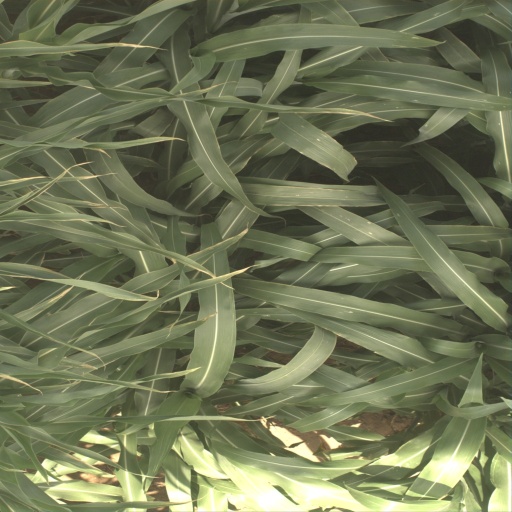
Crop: sorghum